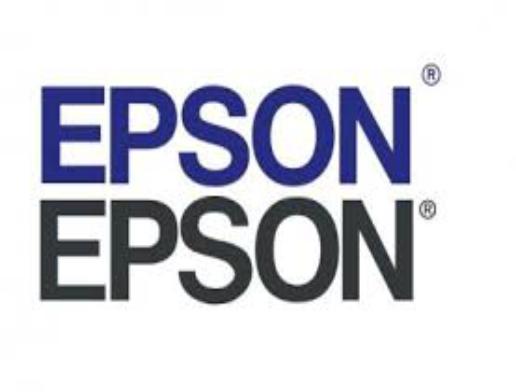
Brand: EPSON
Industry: Electronic